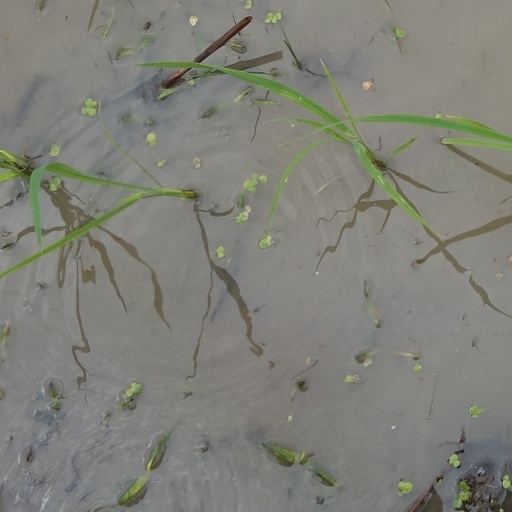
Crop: rice